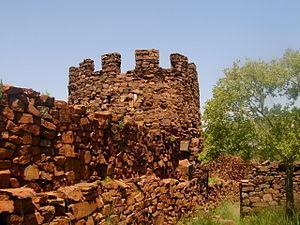
Botshabelo est une ancienne mission située près de Middelburg dans la province du Mpumalanga en Afrique du Sud.